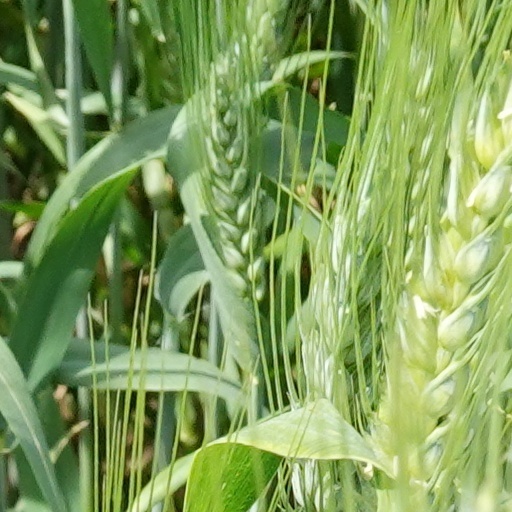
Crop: wheat